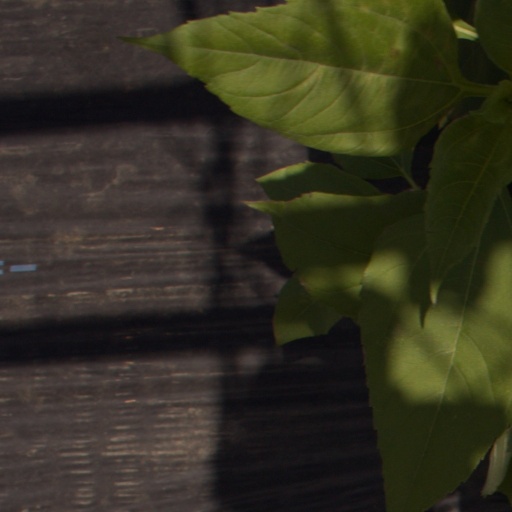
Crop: Jerusalem artichoke